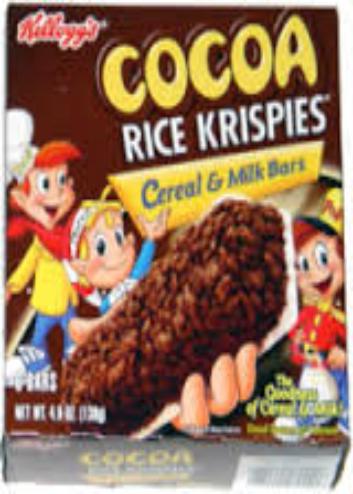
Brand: Cocoa Krispies
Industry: Food